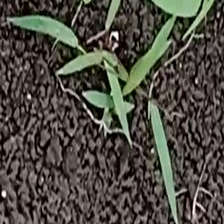
Weed species: Digitaria_SP_(Digitaria Sanguinalis )